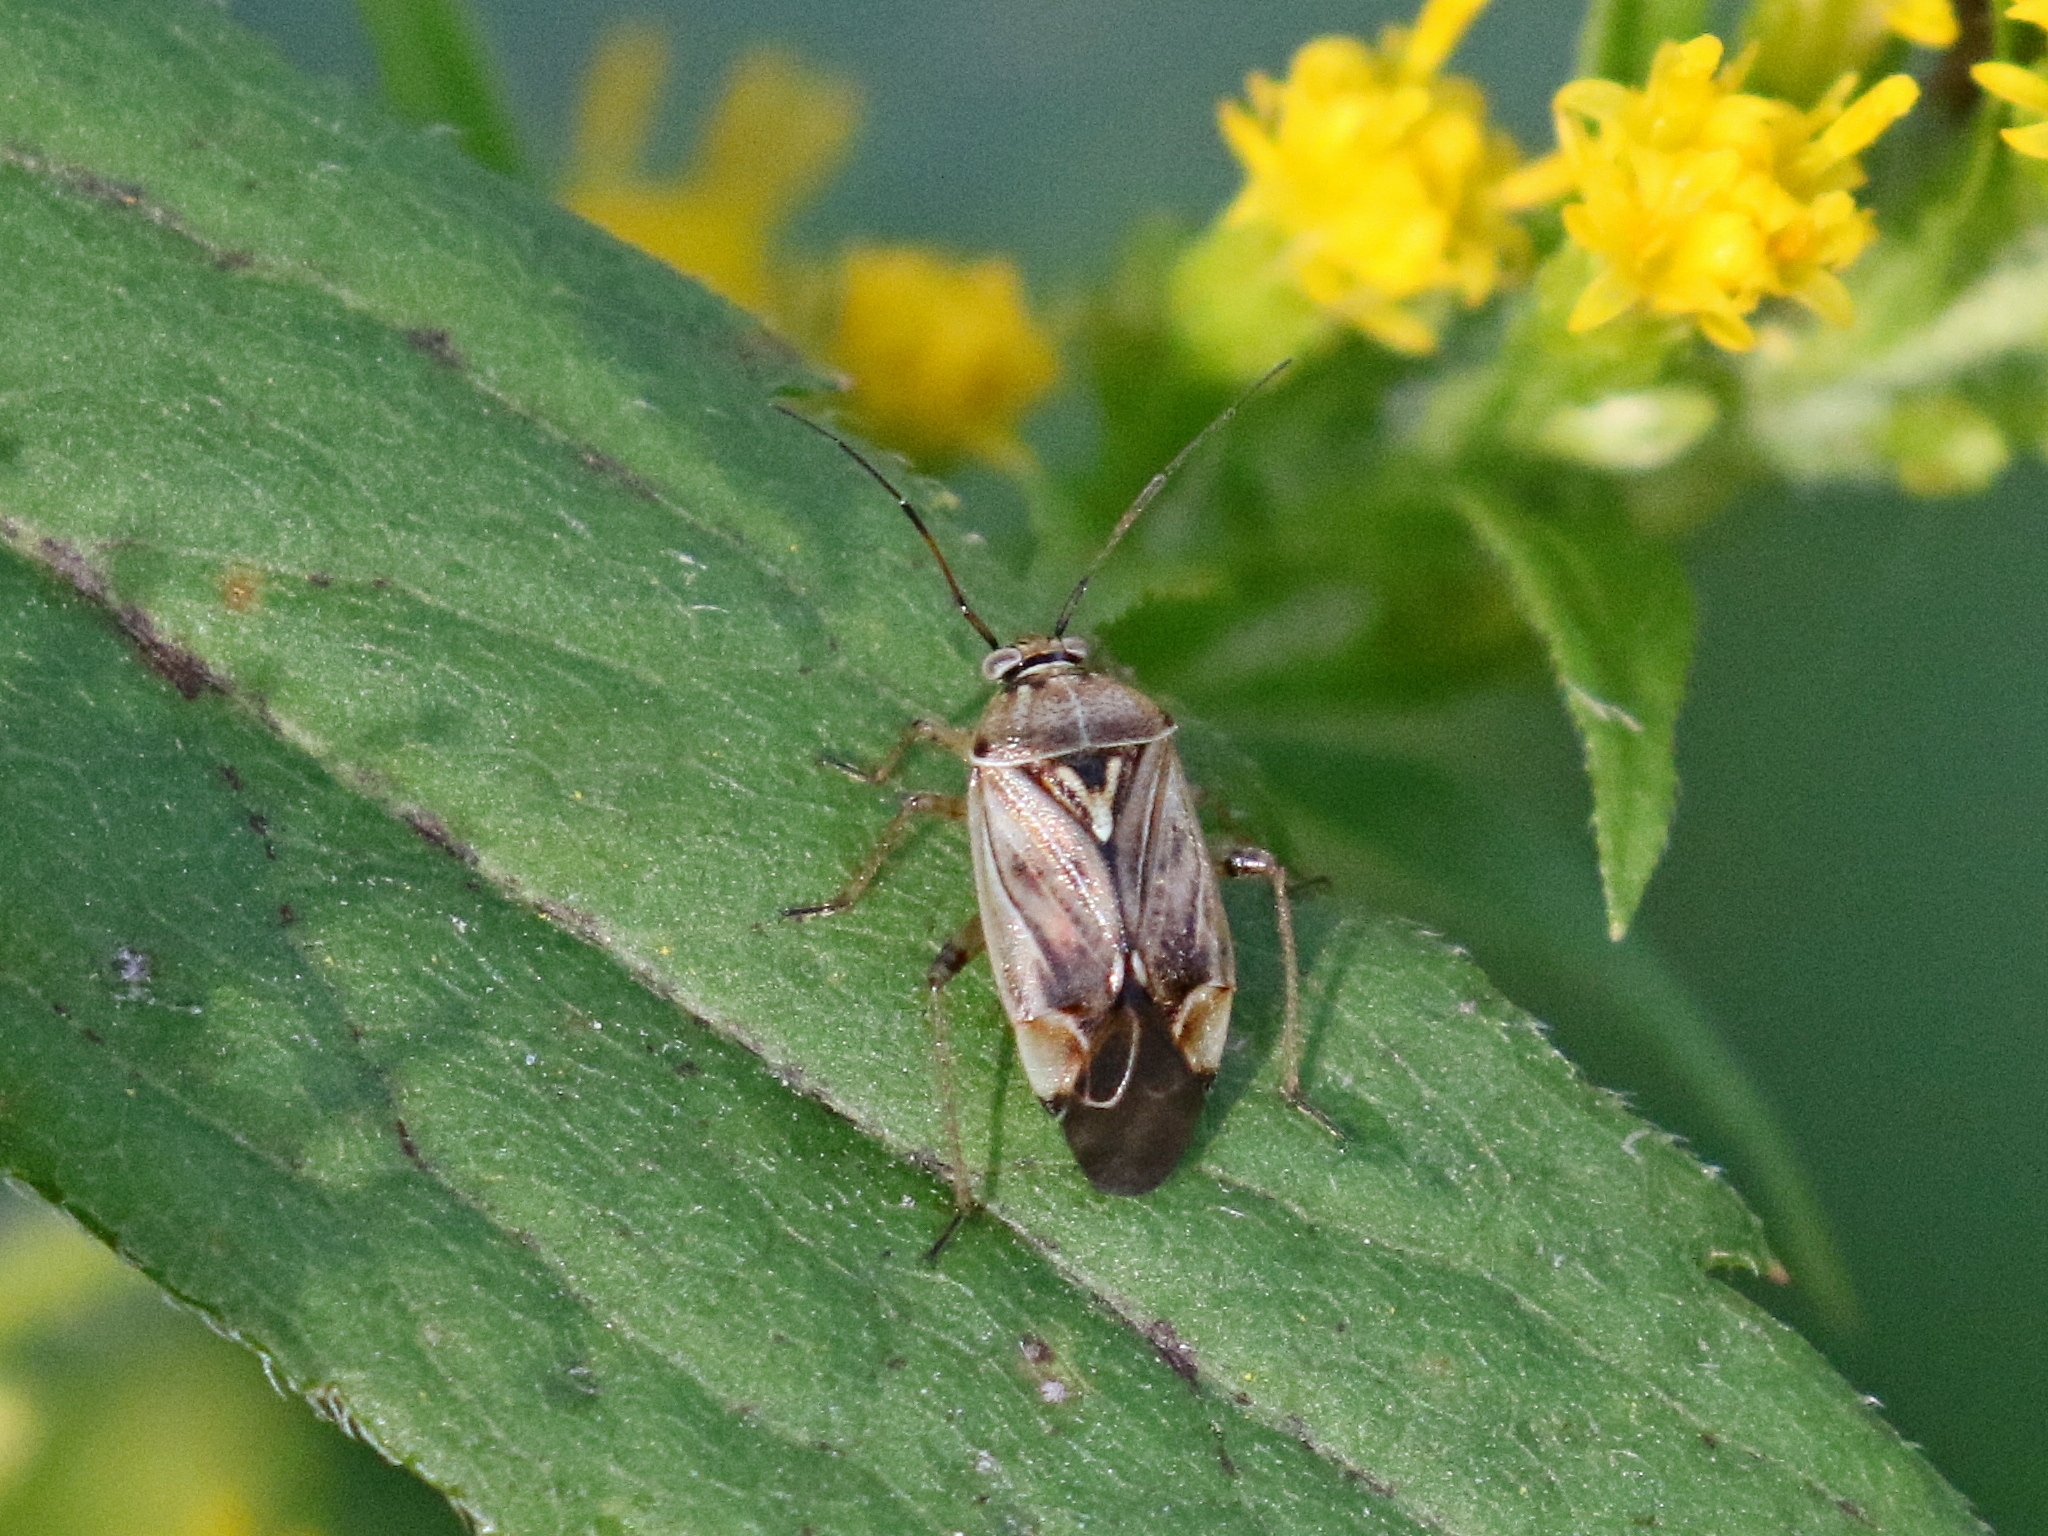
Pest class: lygus_bug